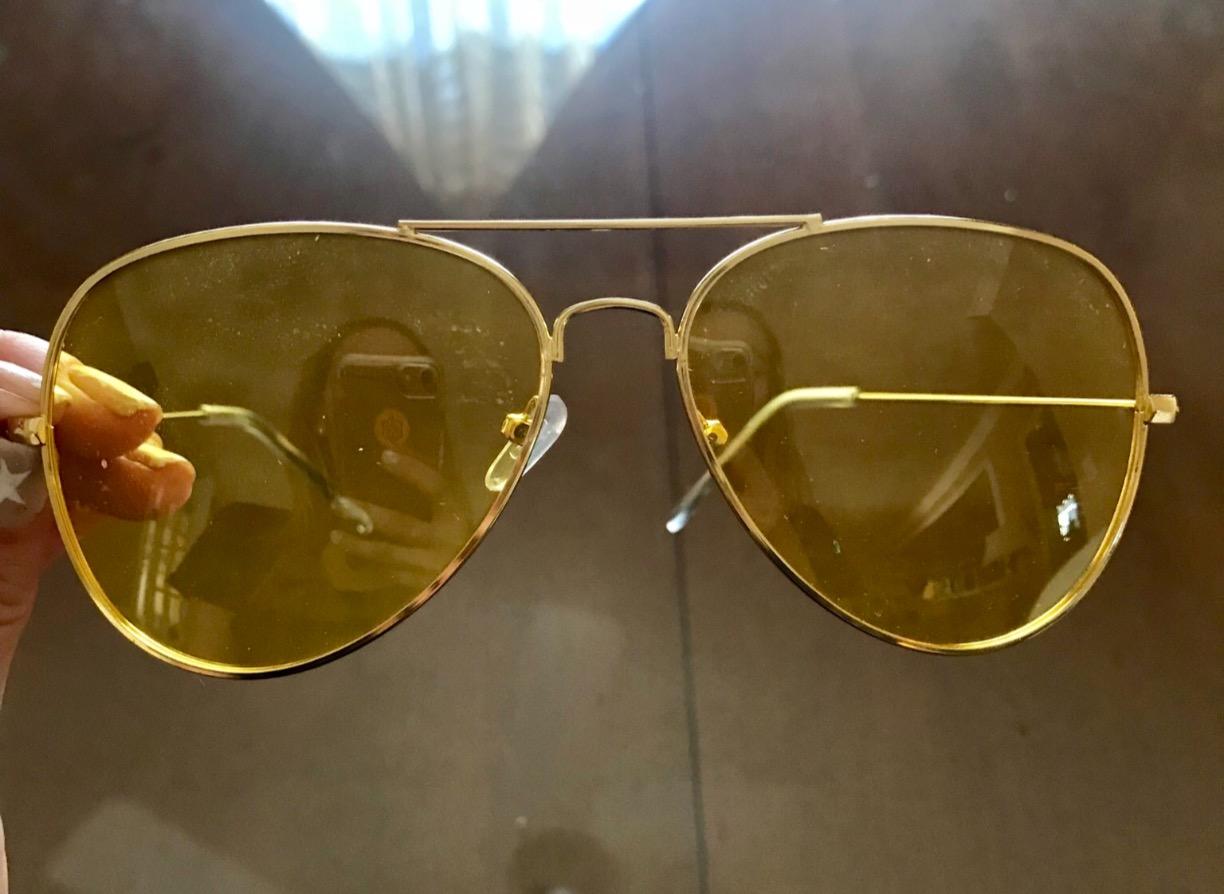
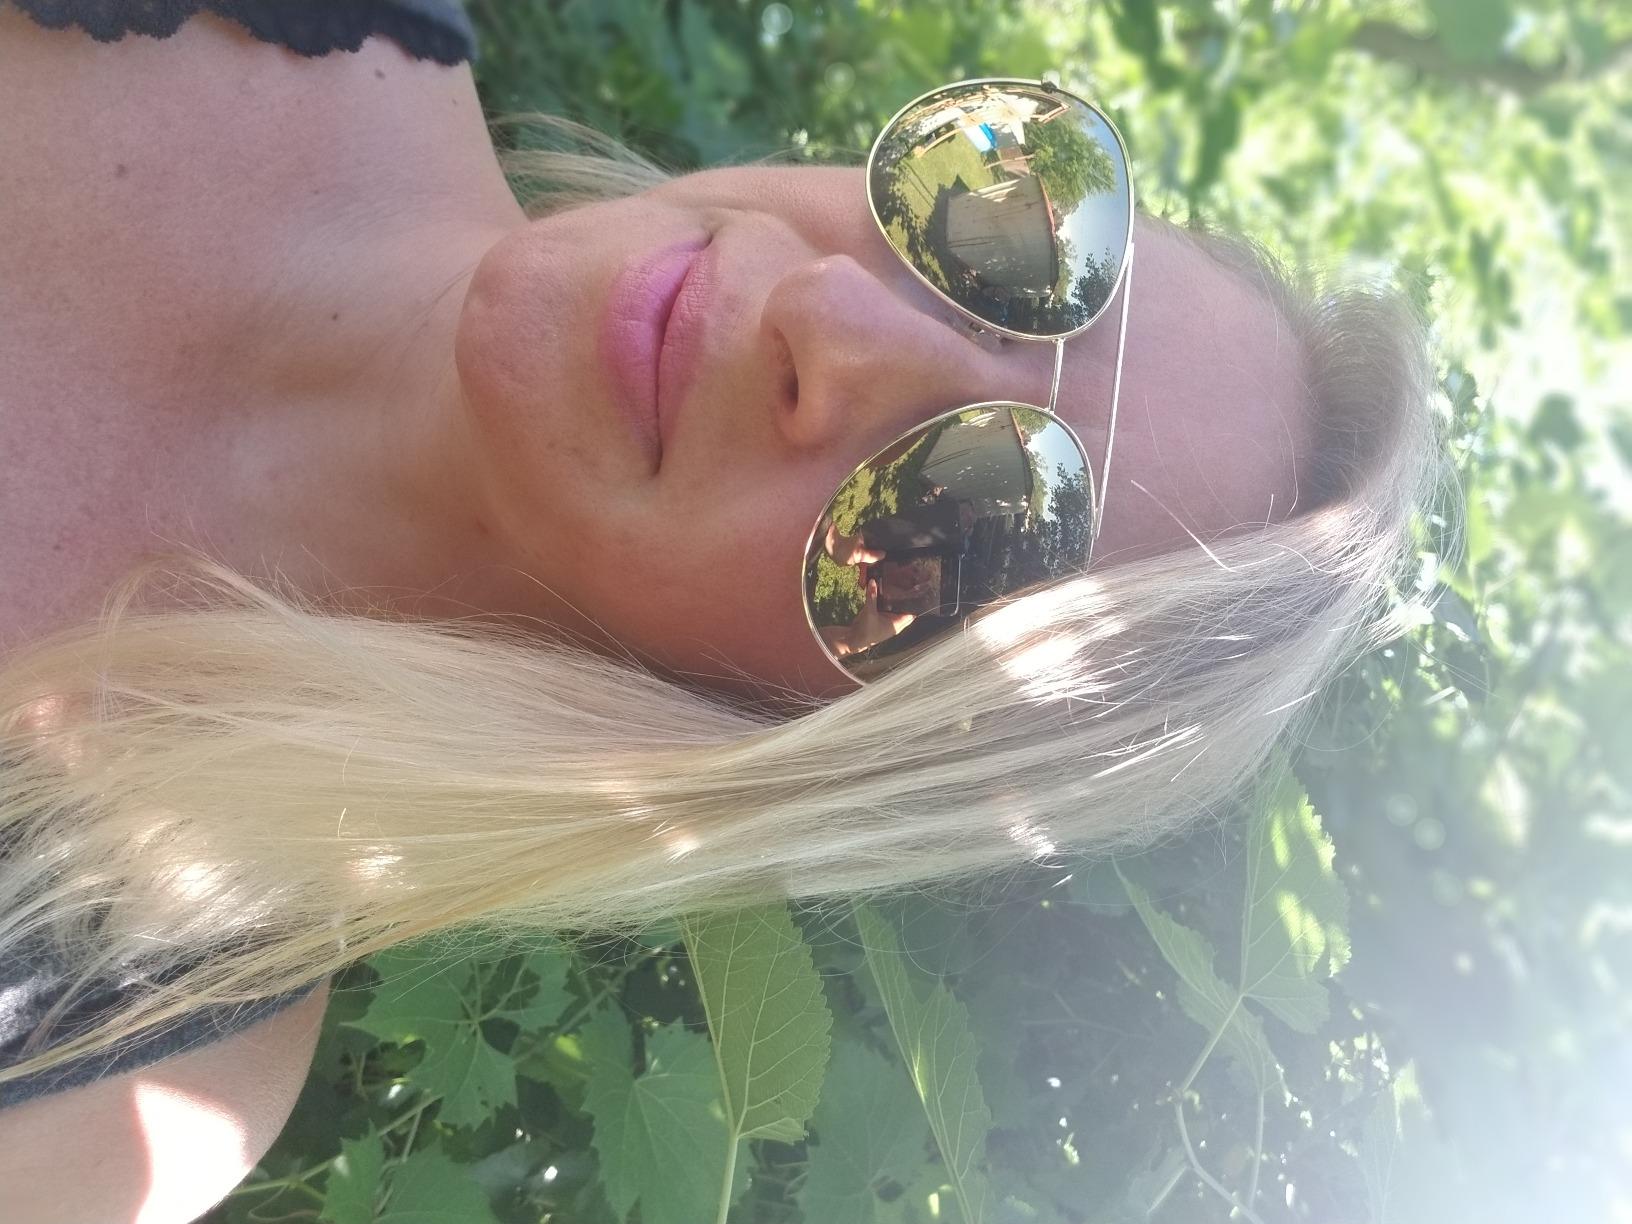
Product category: accessories_sunglasses
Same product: no